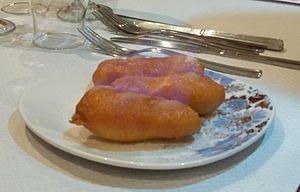
baignets de bananes flambées
« Cuisine de La Réunion » ou « cuisine créole de l'océan Indien », la cuisine réunionnaise est le résultat d'un mélange d'influences de cuisines malgache, française, indienne, est-africaine et chinoise amenées sur l'île par les immigrants successifs. Elle est donc naturellement épicée, savoureuse et relativement consistante.